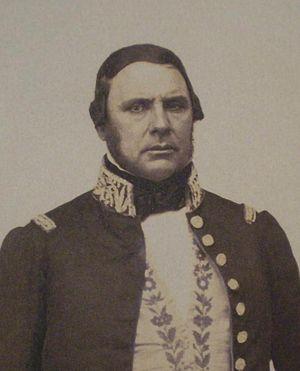
Tout au long d’une grande partie du XIXᵉ siècle, l’Argentine fut le théâtre d’une série de guerres civiles, à l’issue desquelles fut finalement établie la forme de gouvernement qui régit ce pays encore aujourd’hui.
La province d'Entre Ríos est une province de l'Argentine située au nord de la province de Buenos Aires, au sud de la province de Corrientes, à l'est de la province de Santa Fe et à l'ouest de l'Uruguay.
Nuestra Señora de la Inmaculada Concepción del Uruguay ou simplement Concepción del Uruguay est une ville de la Province d'Entre Ríos, en Argentine, et le chef-lieu du département d'Uruguay. Elle est située sur la rive occidentale du Río Uruguay.